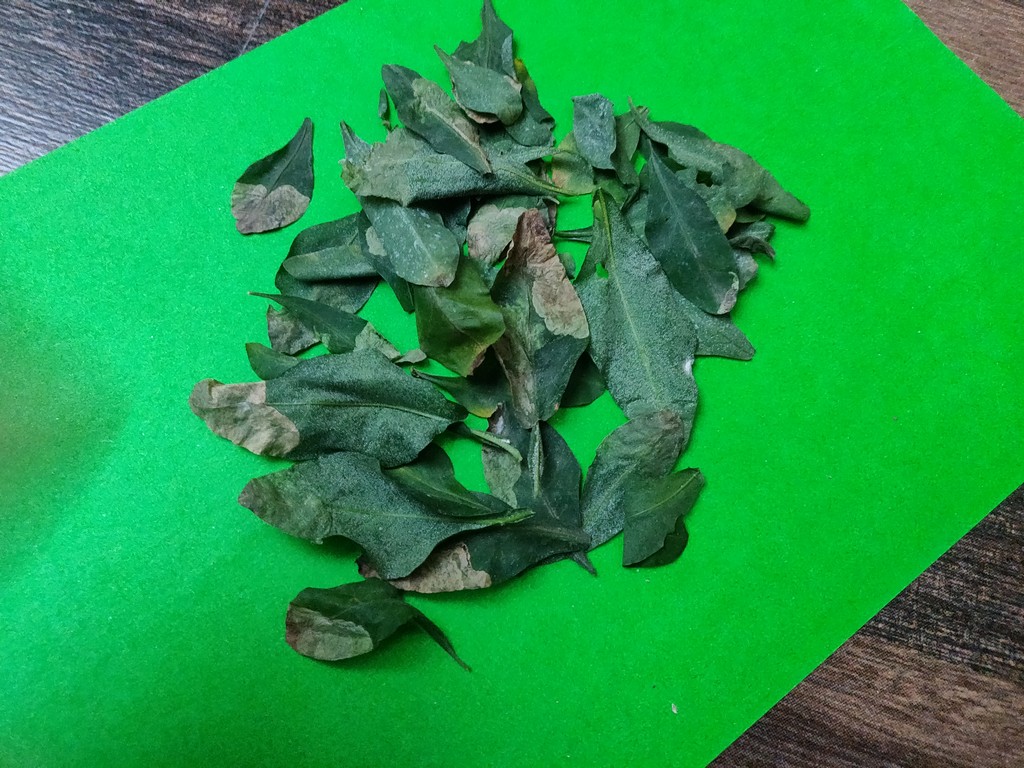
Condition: Unhealthy
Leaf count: multiple
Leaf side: unknown